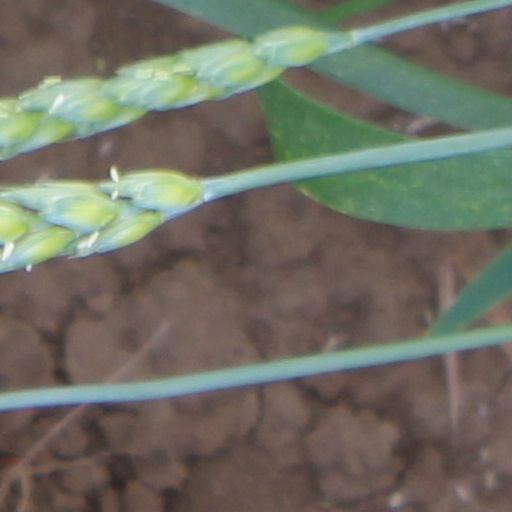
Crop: wheat